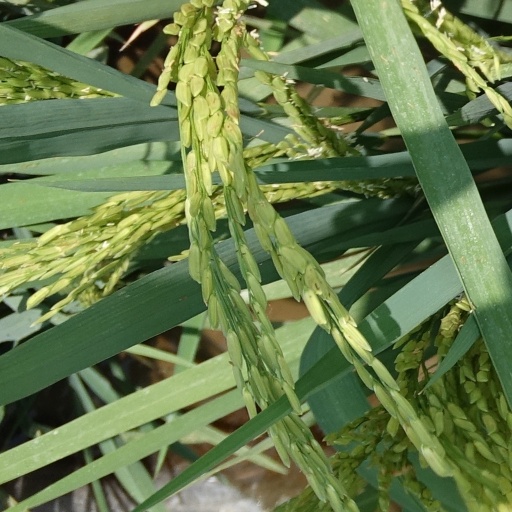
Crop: rice